Henry James Slack

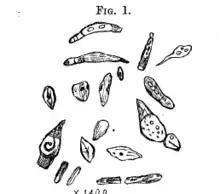
Engraving from an 1867 paper of Henry James Slack, cells from a sample of red wine.

In 1850, Slack published "The Ministry of the Beautiful" (London), a dialogue on aesthetics, and in 1860 an upbeat treatise "The Philosophy of Progress in Human Affairs". "The Marvels of Pond Life" was a popular introduction to microscope studies (London, 1861; 3rd edit. illustrated, 1878), based on ponds that mostly were quite soon were built over. He was a regular contributor to "Knowledge", and 46 papers under his name in the "Royal Society's Scientific Catalogue" were selected from "Popular Science Monthly", the "Meteorological Journal", and similar periodicals. In religion he was mainly influenced by the Unitarian William Johnson Fox, whose works he edited in a "Memorial Edition" (London, 12 vols. 1865–8), with William Ballantyne Hodgson.